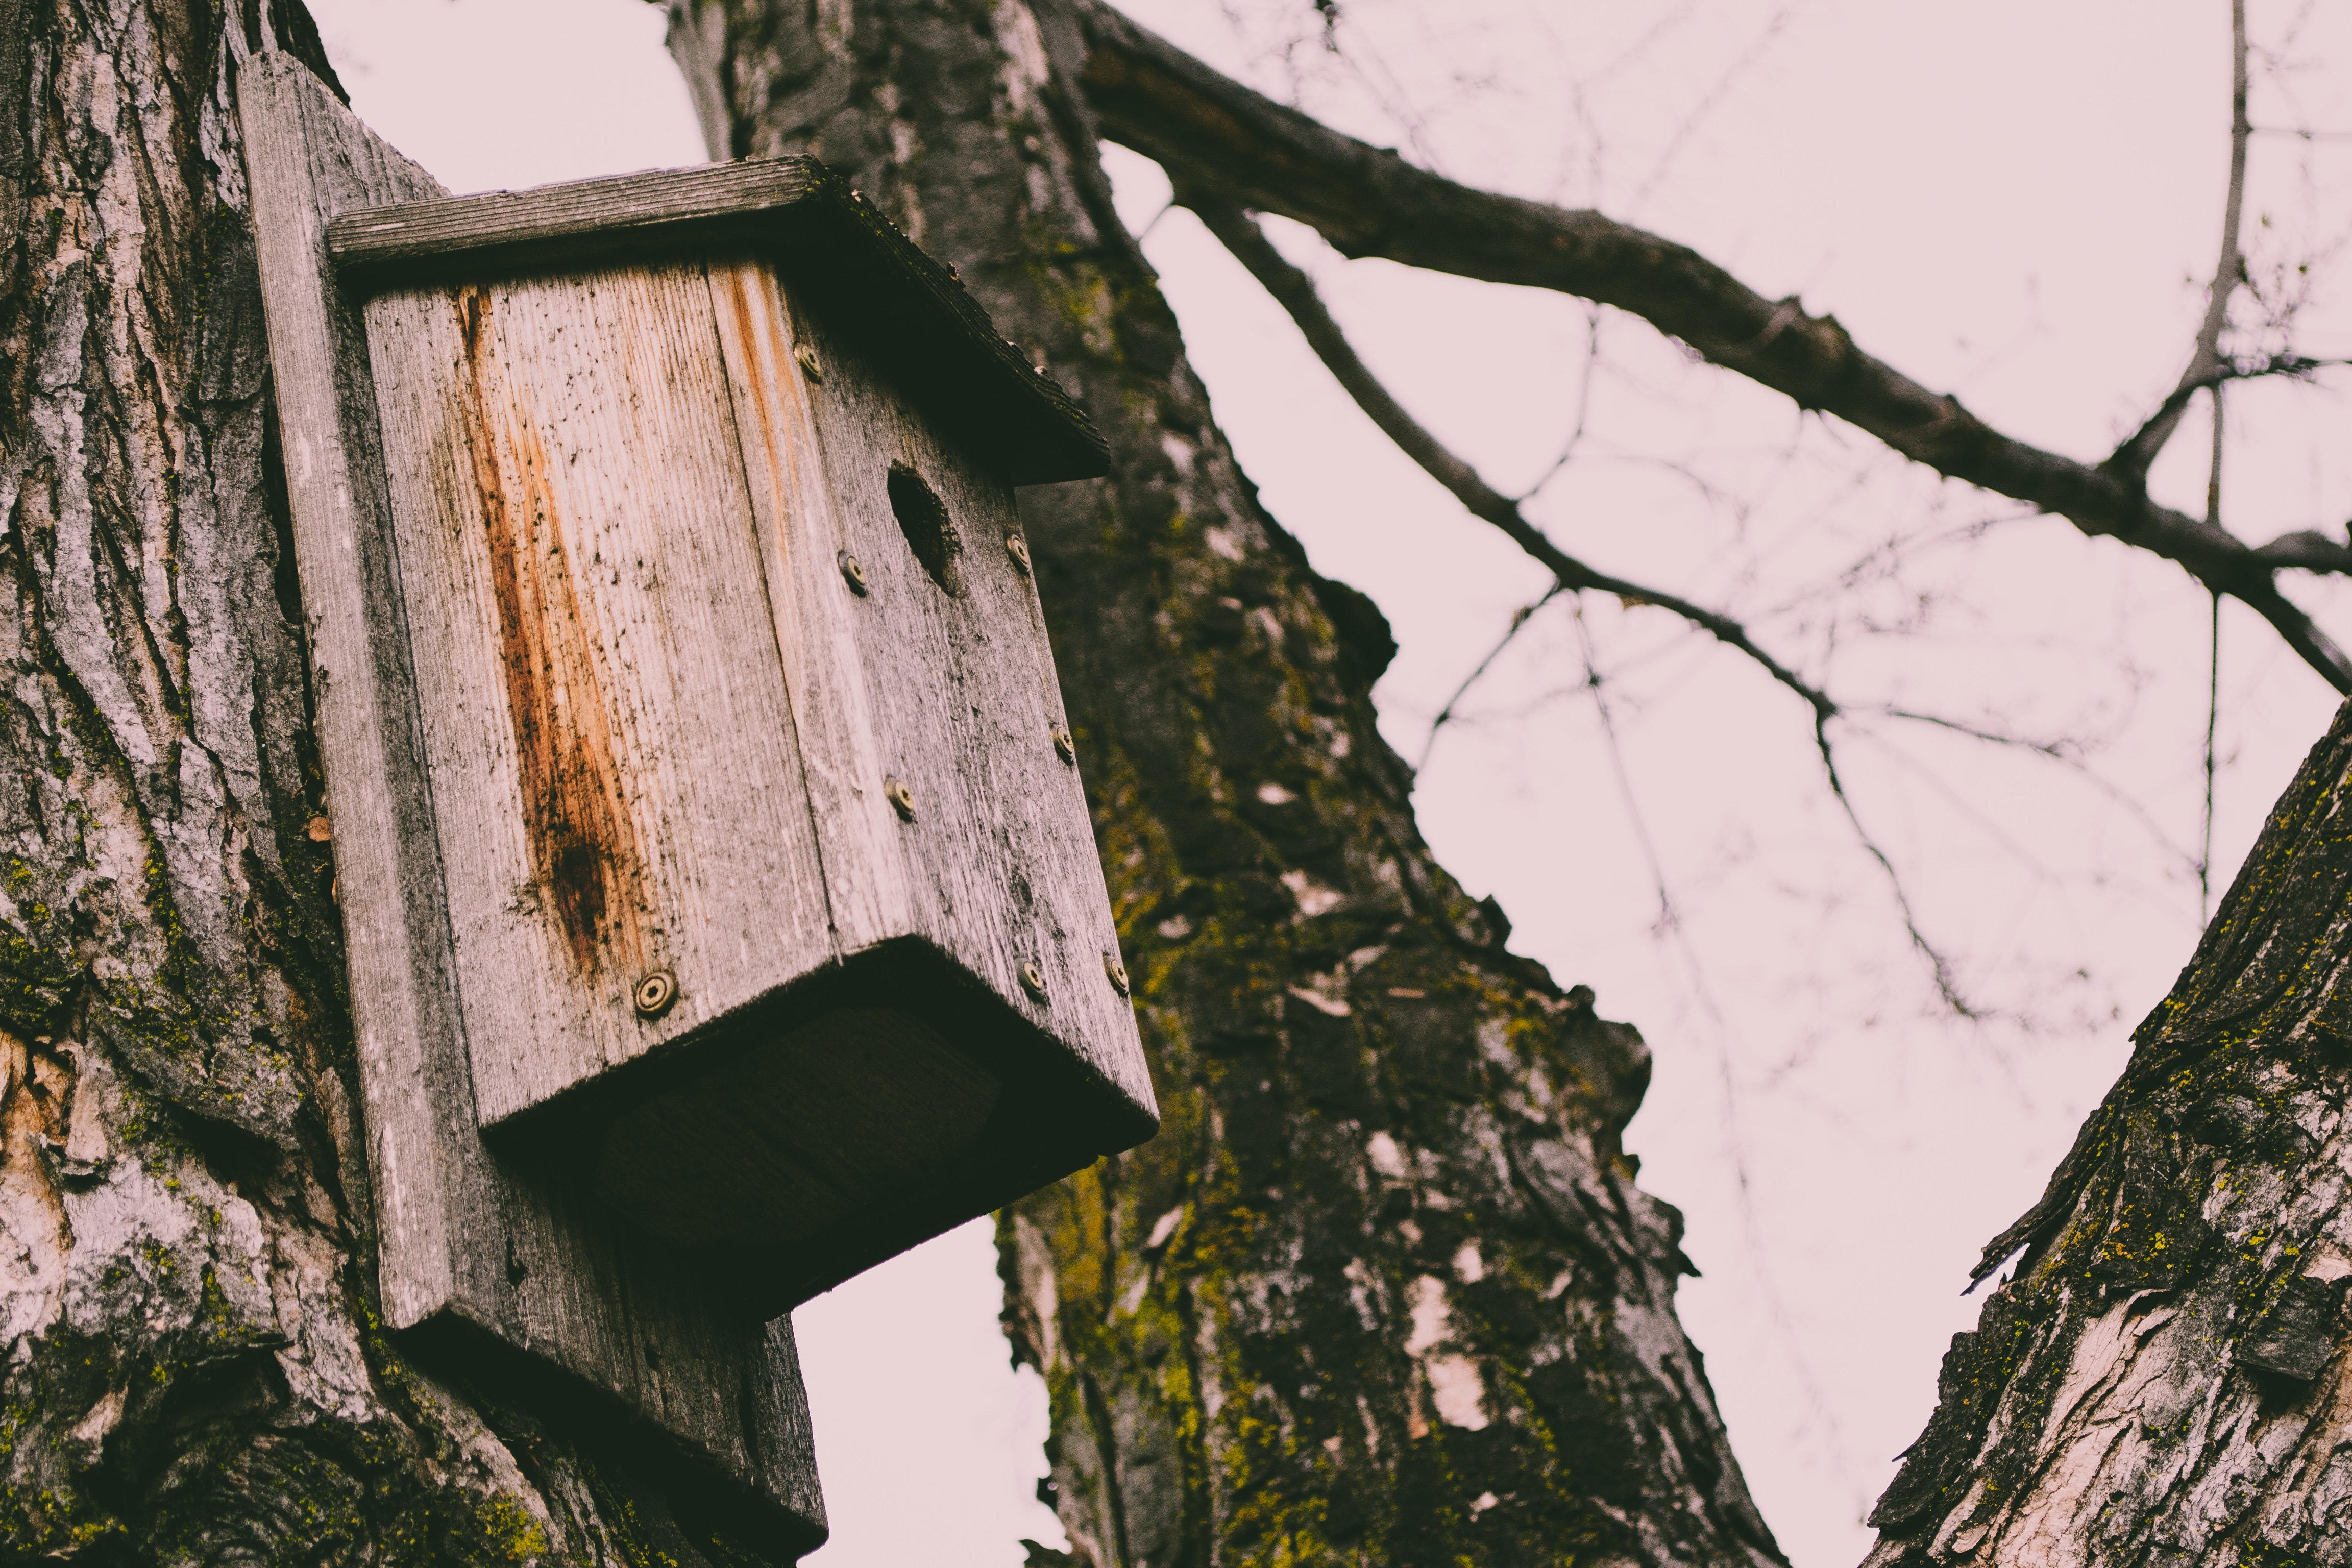
tree, branch, birdhouse, trunk, woody plant, plant, wood, house, twig